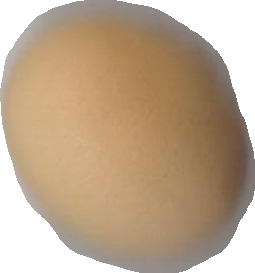
Variety: Grobogan